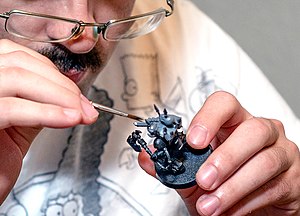
Warhammer 40.000 / Udgivelsestyper
En Warhammer 40k-entusiast, der maler en figur
Warhammer 40.000 er et brætspil fra 1987, der er skabt af Rick Priestley. Spillet er Warhammer Fantasy Battles modstykke og foregår langt ude i fremtiden i en blanding af science-fiction og fantasy-genren, også kaldet science-fantasy. Den 17. juni 2017 udkom spillet i sin 8. udgave.